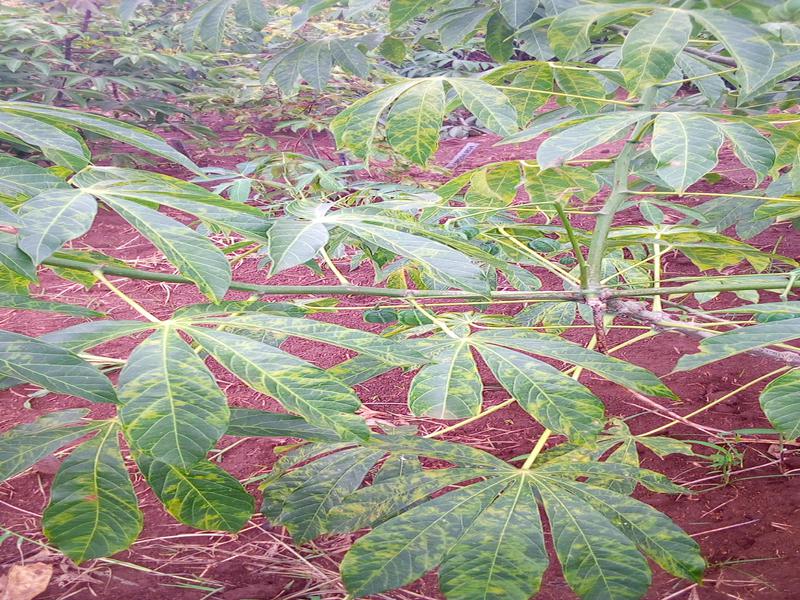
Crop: cassava
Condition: brown_streak_disease